Jersey Shore

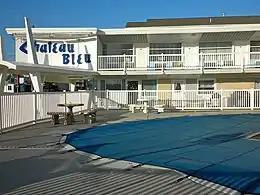
Chateau Bleu Motel, a typical doo-wop-style motel in Wildwood

Seaside Heights is a resort community, with a beach, an amusement-oriented boardwalk, and numerous clubs and bars making it a popular destination. During the summer, the borough attracts a crowd largely over the age of 21, drawn to a community with boardwalk entertainment and one of the few shore communities with sizable numbers of apartments. In the peak months of July and August, the town's population explodes from around 3,000 residents to between 30,000 and 65,000 people on any given day. South of the town sits Island Beach State Park, the largest reserve of an undeveloped barrier island in New Jersey and one of the largest in the United States.